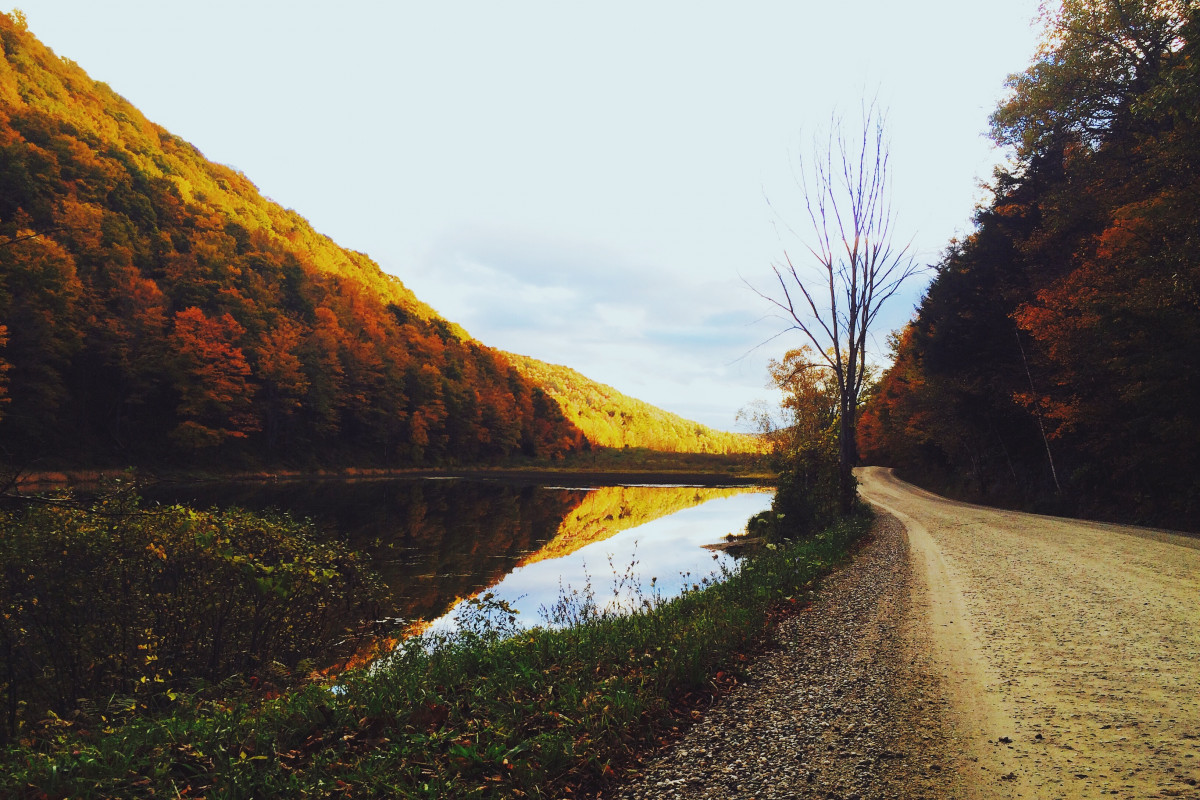
Tags: tree, water, nature, forest, wilderness, mountain, sunset, road, sunlight, morning, leaf, hill, lake, dawn, river, valley, dusk, evening, reflection, dirt, autumn, reservoir, season, waterway, loch, rural area, landform, atmospheric phenomenon